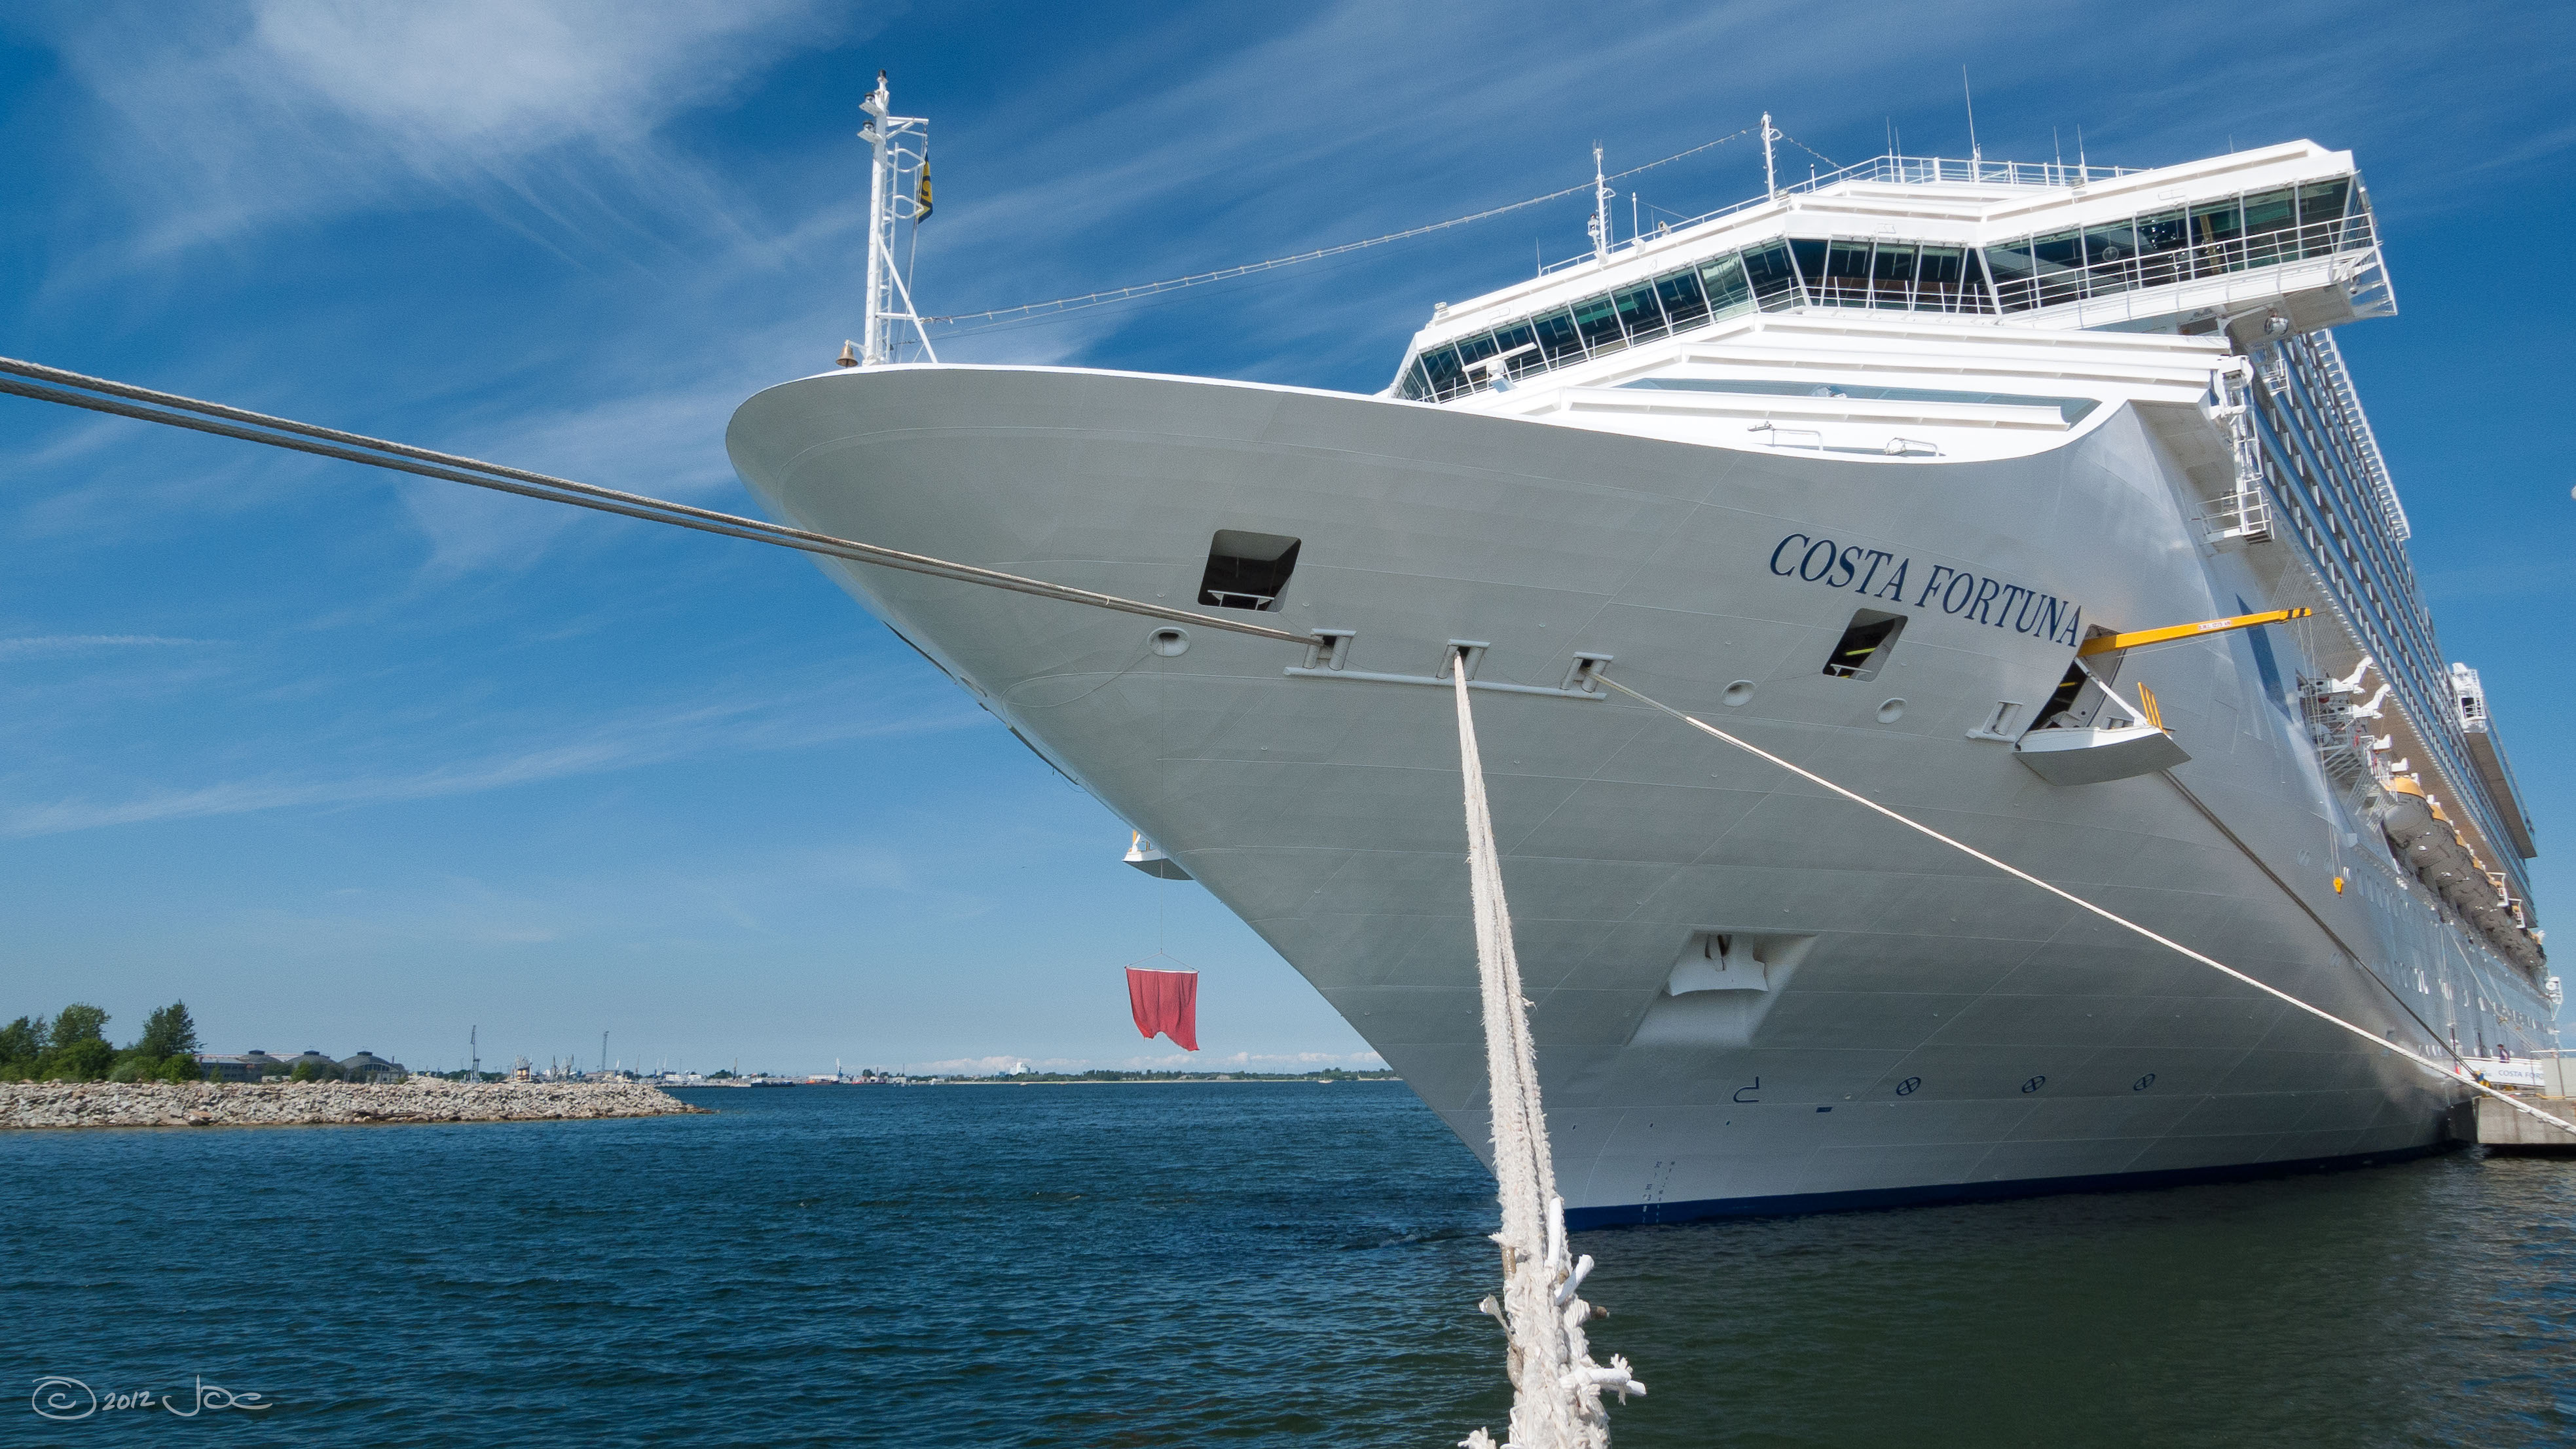
sea, white, boat, ship, vehicle, yacht, harbor, cruise, costa, fortuna, estonia, tallin, watercraft, cruise ship, passenger ship, luxury yacht, freight transport, ocean liner, naval architecture